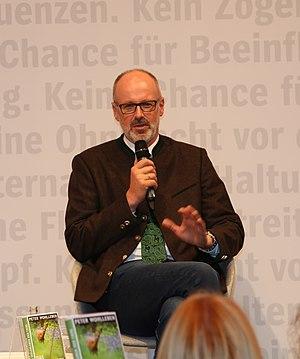
Peter Wohlleben [ˈpeːtɐ ˈvoːlˌleːbn̩] est un ingénieur forestier et écrivain allemand né en 1964 à Bonn. Il est connu notamment pour son ouvrage Das geheime Leben der Bäume, traduit en français par La Vie secrète des arbres.